Meitetsu KiHa 8500 series

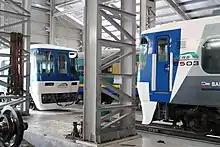
8502 and 8503 on Sabah State Railway in Malaysia

Cars 8502 and 8503 were shipped to Sabah State Railway in mid-August 2015. Both cars were repainted and refurbished from February to March 2016. 8502 entered service on 27 October 2016 and is used on Sabah State Railway's "Kelas Pertama" ("first class" in Malay) services. 8503 is slated to begin operation in fiscal 2017.